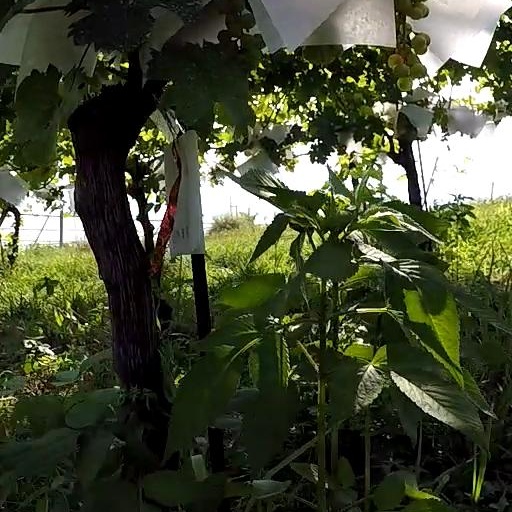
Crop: grape